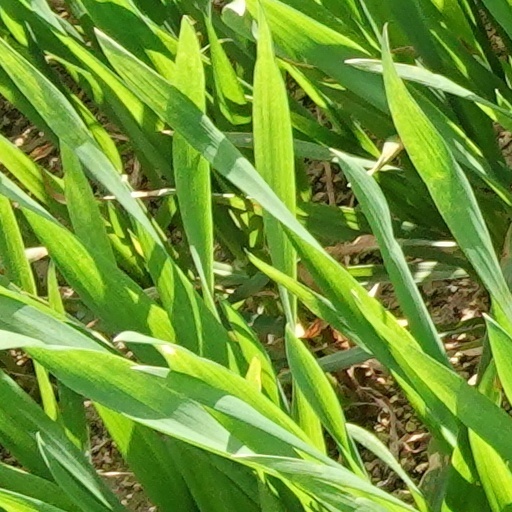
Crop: wheat